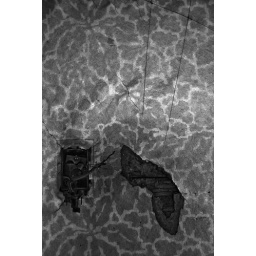
Found in an upstairs bedroom in an abandoned house west of Eugene.